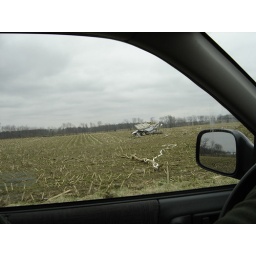
A horse trailer sits in the middle of a field completely demolished after being tossed around by the tornado.